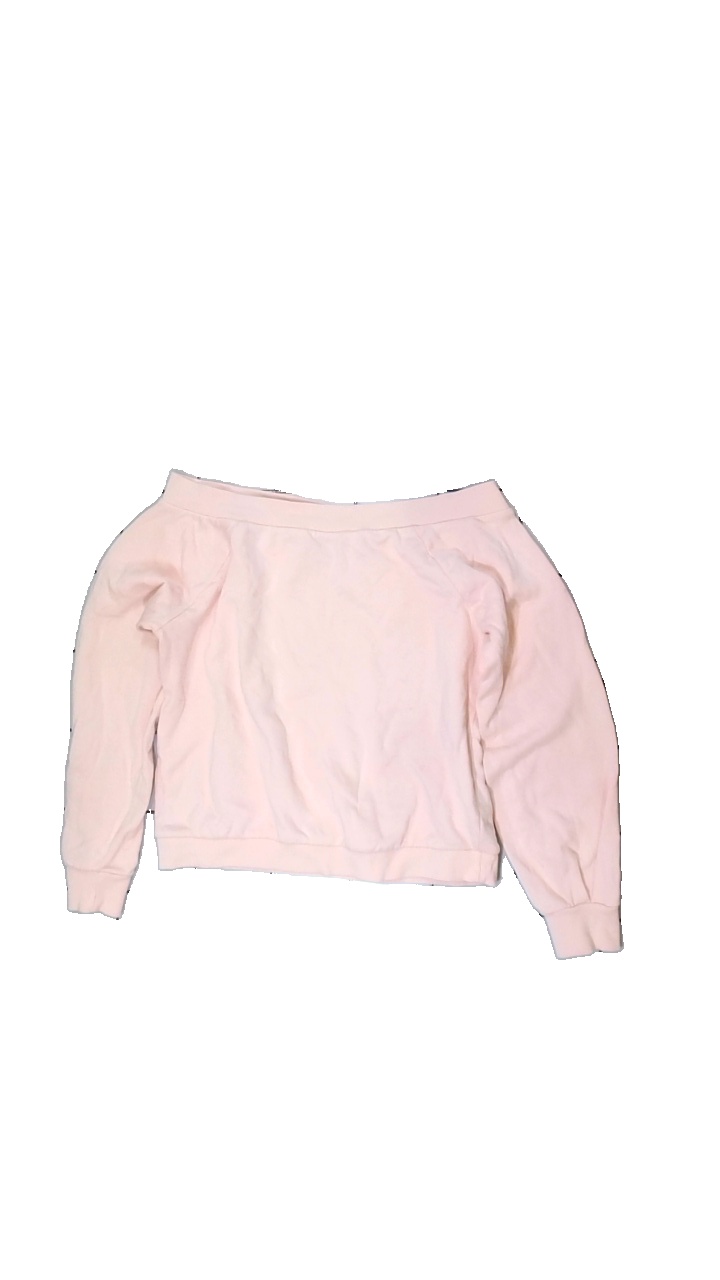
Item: Sweater (Ladies)
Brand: Gina Tricot
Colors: Pink
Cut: Regular
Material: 100% cotton
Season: All
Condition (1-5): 4
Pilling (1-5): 5
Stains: Minor
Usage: Recycle
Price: <50